Bertha Des Verney

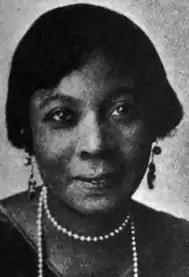
Bertha Des Verney, from a 1942 publication.

Bertha Des Verney (October 5, 1890 – January 1, 1975) was an American pianist, composer, music educator, singer, and playwright. She was choir and drama director at the Mother African Methodist Episcopal Zion Church in Harlem for over forty years, director of the Washington Music School in Albany, New York, and organized the Ministers of Music and Drama League. She was active in the National Association of Negro Musicians.